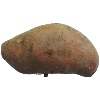
Label: Potato Sweet 1